Sky News

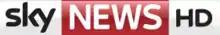
Former Sky News HD logo (2015–18)

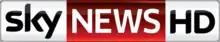
Former Sky News HD logo (2010–13)

Beginning in early 2008, Sky News began using HD-capable cameras in the field. Some one-off programmes were made available in HD to Sky+ HD subscribers on Sky On Demand. The programmes included "Technofile", "Diana: The Final Word", "Canoe Man: Rise and Fall of John Darwin", and "Pathfinders: Into The Heart Of Afghanistan".